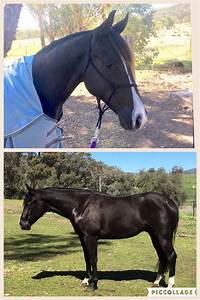
Label: cavallo